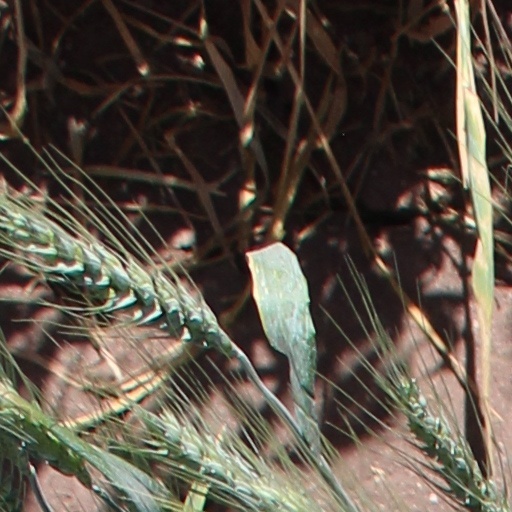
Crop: wheat